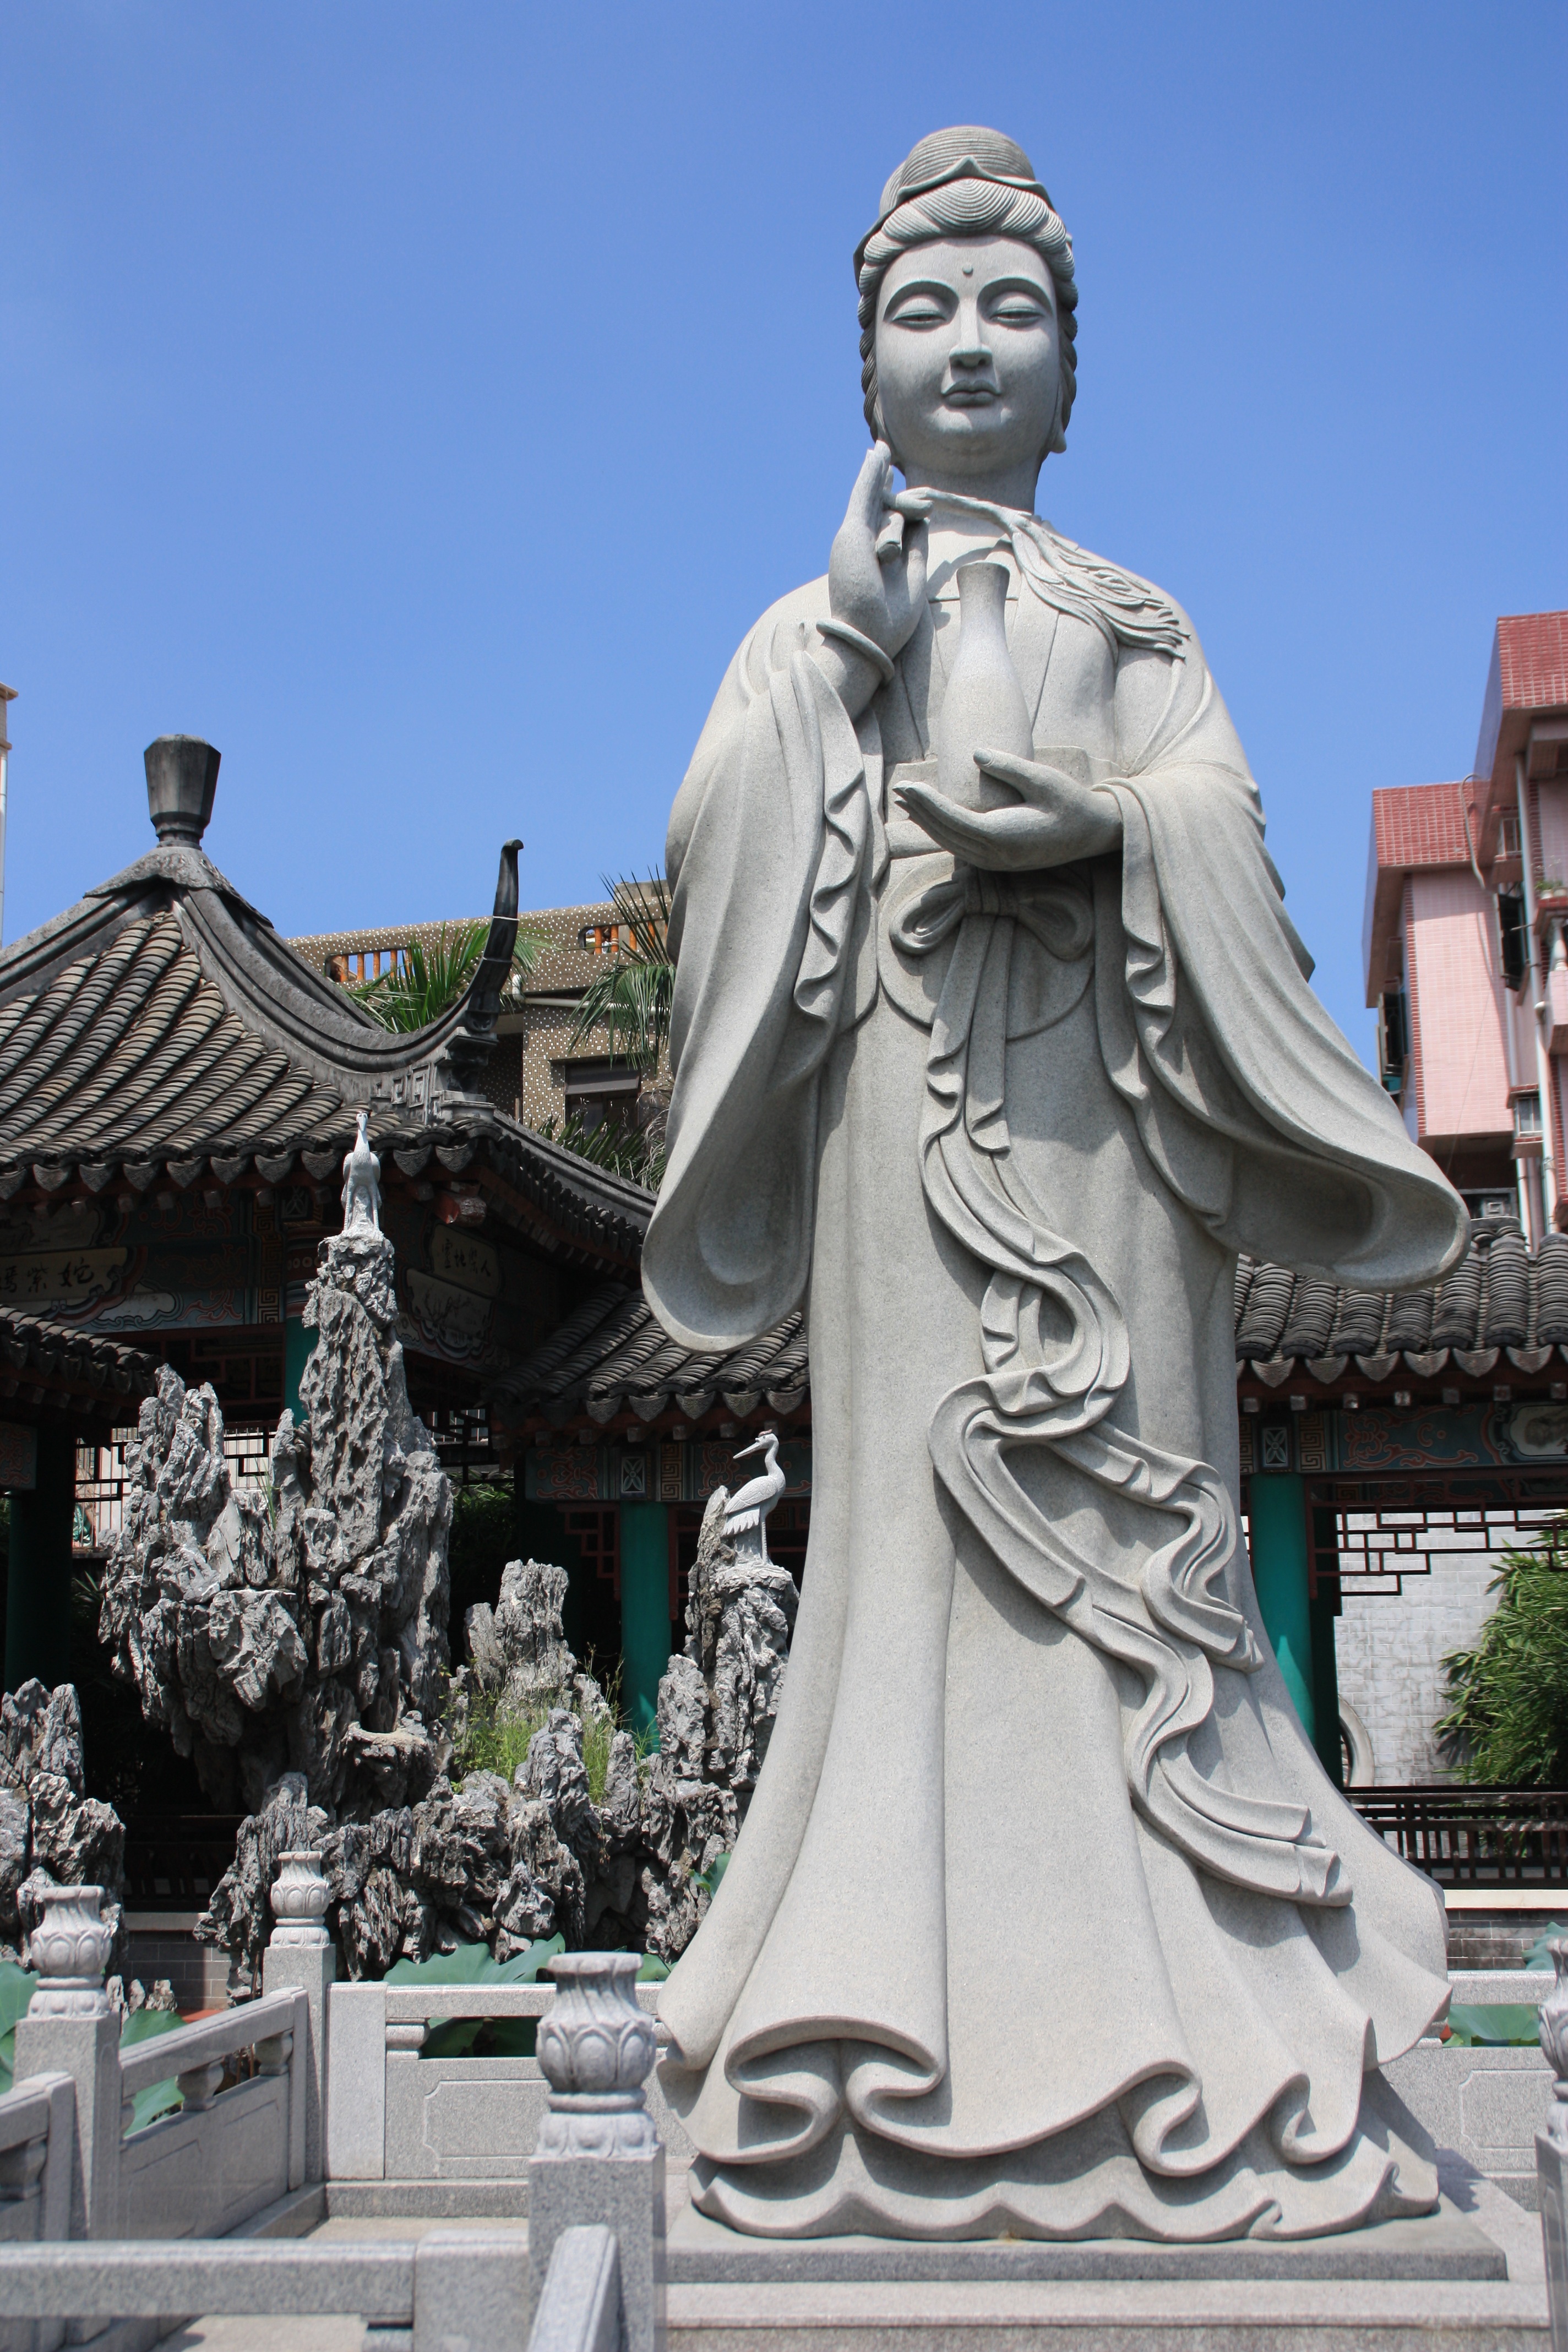
stone, monument, travel, statue, landmark, place of worship, artwork, sculpture, art, temple, carving, guanyin, hindu temple, ancient history